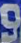
Number: 9